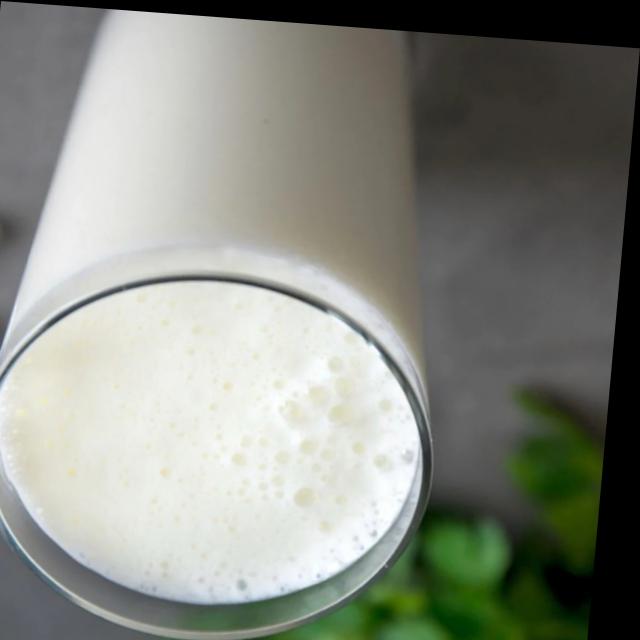
Dish: lassi